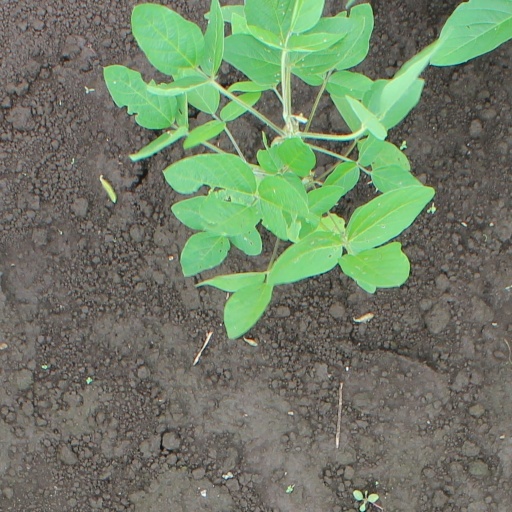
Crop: soybean